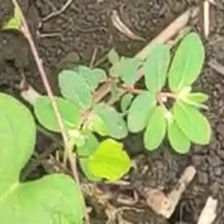
Weed species: Choti_dudhi_(Euphorbia_hirta)